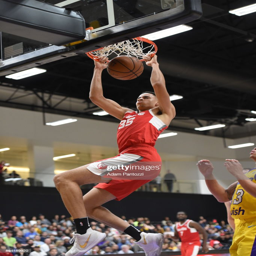
# of the dunks the ball against basketball team during a game .